Dunfanaghy

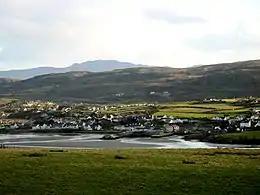
View of Dunfanaghy from Horn Head

Just outside the village is a three-mile-long sandy beach known as Killahoey Strand. On 16 June 1942, a RAF Ferry Command Hudson aircraft (42-66130) was forced to land on a beach near Dunfanaghy. (Irish Army archive reports call this 'Hill Strand'.) It was feared the rising tides would swallow the plane, but 200 locals came out to pull it to safety. The aircraft was refuelled and the crew of four accommodated nearby overnight. They departed the next day to continue their delivery flight of the aircraft.